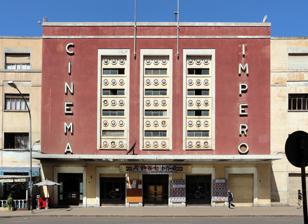
Building: Cinema Impero
Country: Eritrea
Year built: 1937
Art Deco-style cinema in Asmara, Eritrea The Cinema Impero was constructed in Asmara in 1937. It is a famous example of the Art Deco style. The Cinema Impero ( lit. "Empire Cinema") is an Art Deco -style cinema in Asmara , the capital of Eritrea . It was built in 1937 by the colonial authorities in Italian Eritrea . History Cinema Impero was the largest movie theater constructed in Asmara during the last period of the Italian colony of Eritrea. It was named after the conquest of Ethiopia by Benito Mussolini and his proclamation of the Italian Empire . The building still houses a cinema today, and it is considered by the experts one of the world's finest examples of Art Déco style building. Cinema Impero is still structurally sound after 70 years, escaping damage during the several conflicts that have affected the Horn of Africa over the past century. It is a tourist attraction in modern Asmara – along with the famous Fiat Tagliero Building and some other Italian-period structures of colonial Eritrea (including the Presidential Palace and the City Hall ) – that have made Asmara a World Heritage Site by the UNESCO in 2017. Interior Structure The building structure has not been substantially altered since its construction, as designed by architect Mario Messina. Most of the equipment and the seats are all original. Forty-five round lights decorate the front with 'Cinema Impero' in illuminated letters, mounted vertically on the façade. Several pairs of doors lead into the cinema. Each door has an impressive large semi-circular handle forming a full circle with its partner when both are closed. Notes